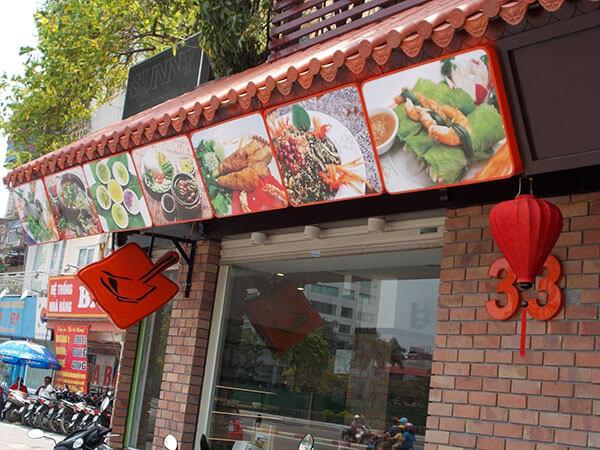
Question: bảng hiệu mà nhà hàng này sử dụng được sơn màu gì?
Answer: màu đỏ